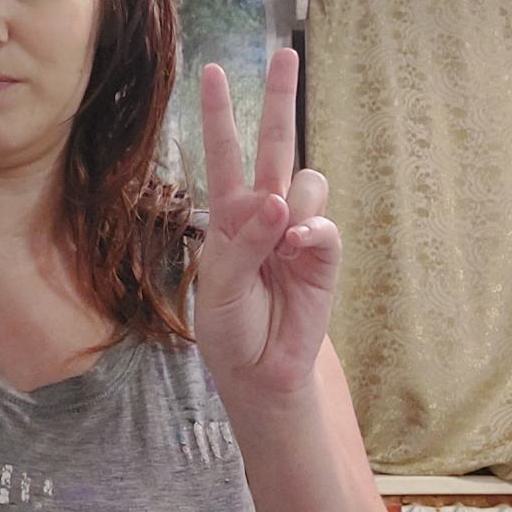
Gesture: peace